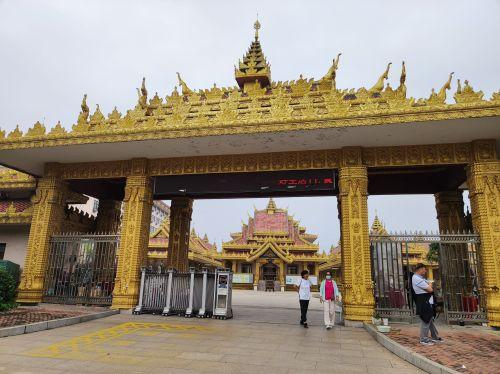
地标名称：慈山寺
所在城市：常州市·武进区